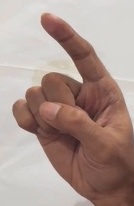
ASL sign: Z